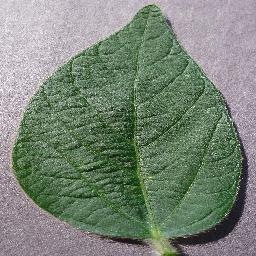
Label: Soybean___healthy